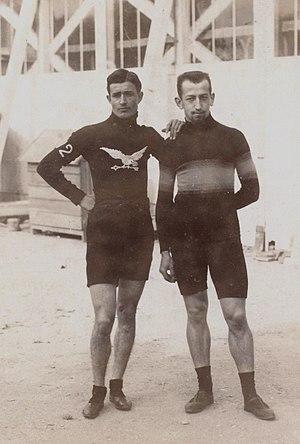
Théodore Champion était un marchand de timbres et un coureur cycliste suisse. Il s'installa au 13 de la rue Drouot à Paris en 1899. Cette boutique a attiré d'autres marchands et a concentré dans le quartier une bonne part du commerce philatélique parisien.